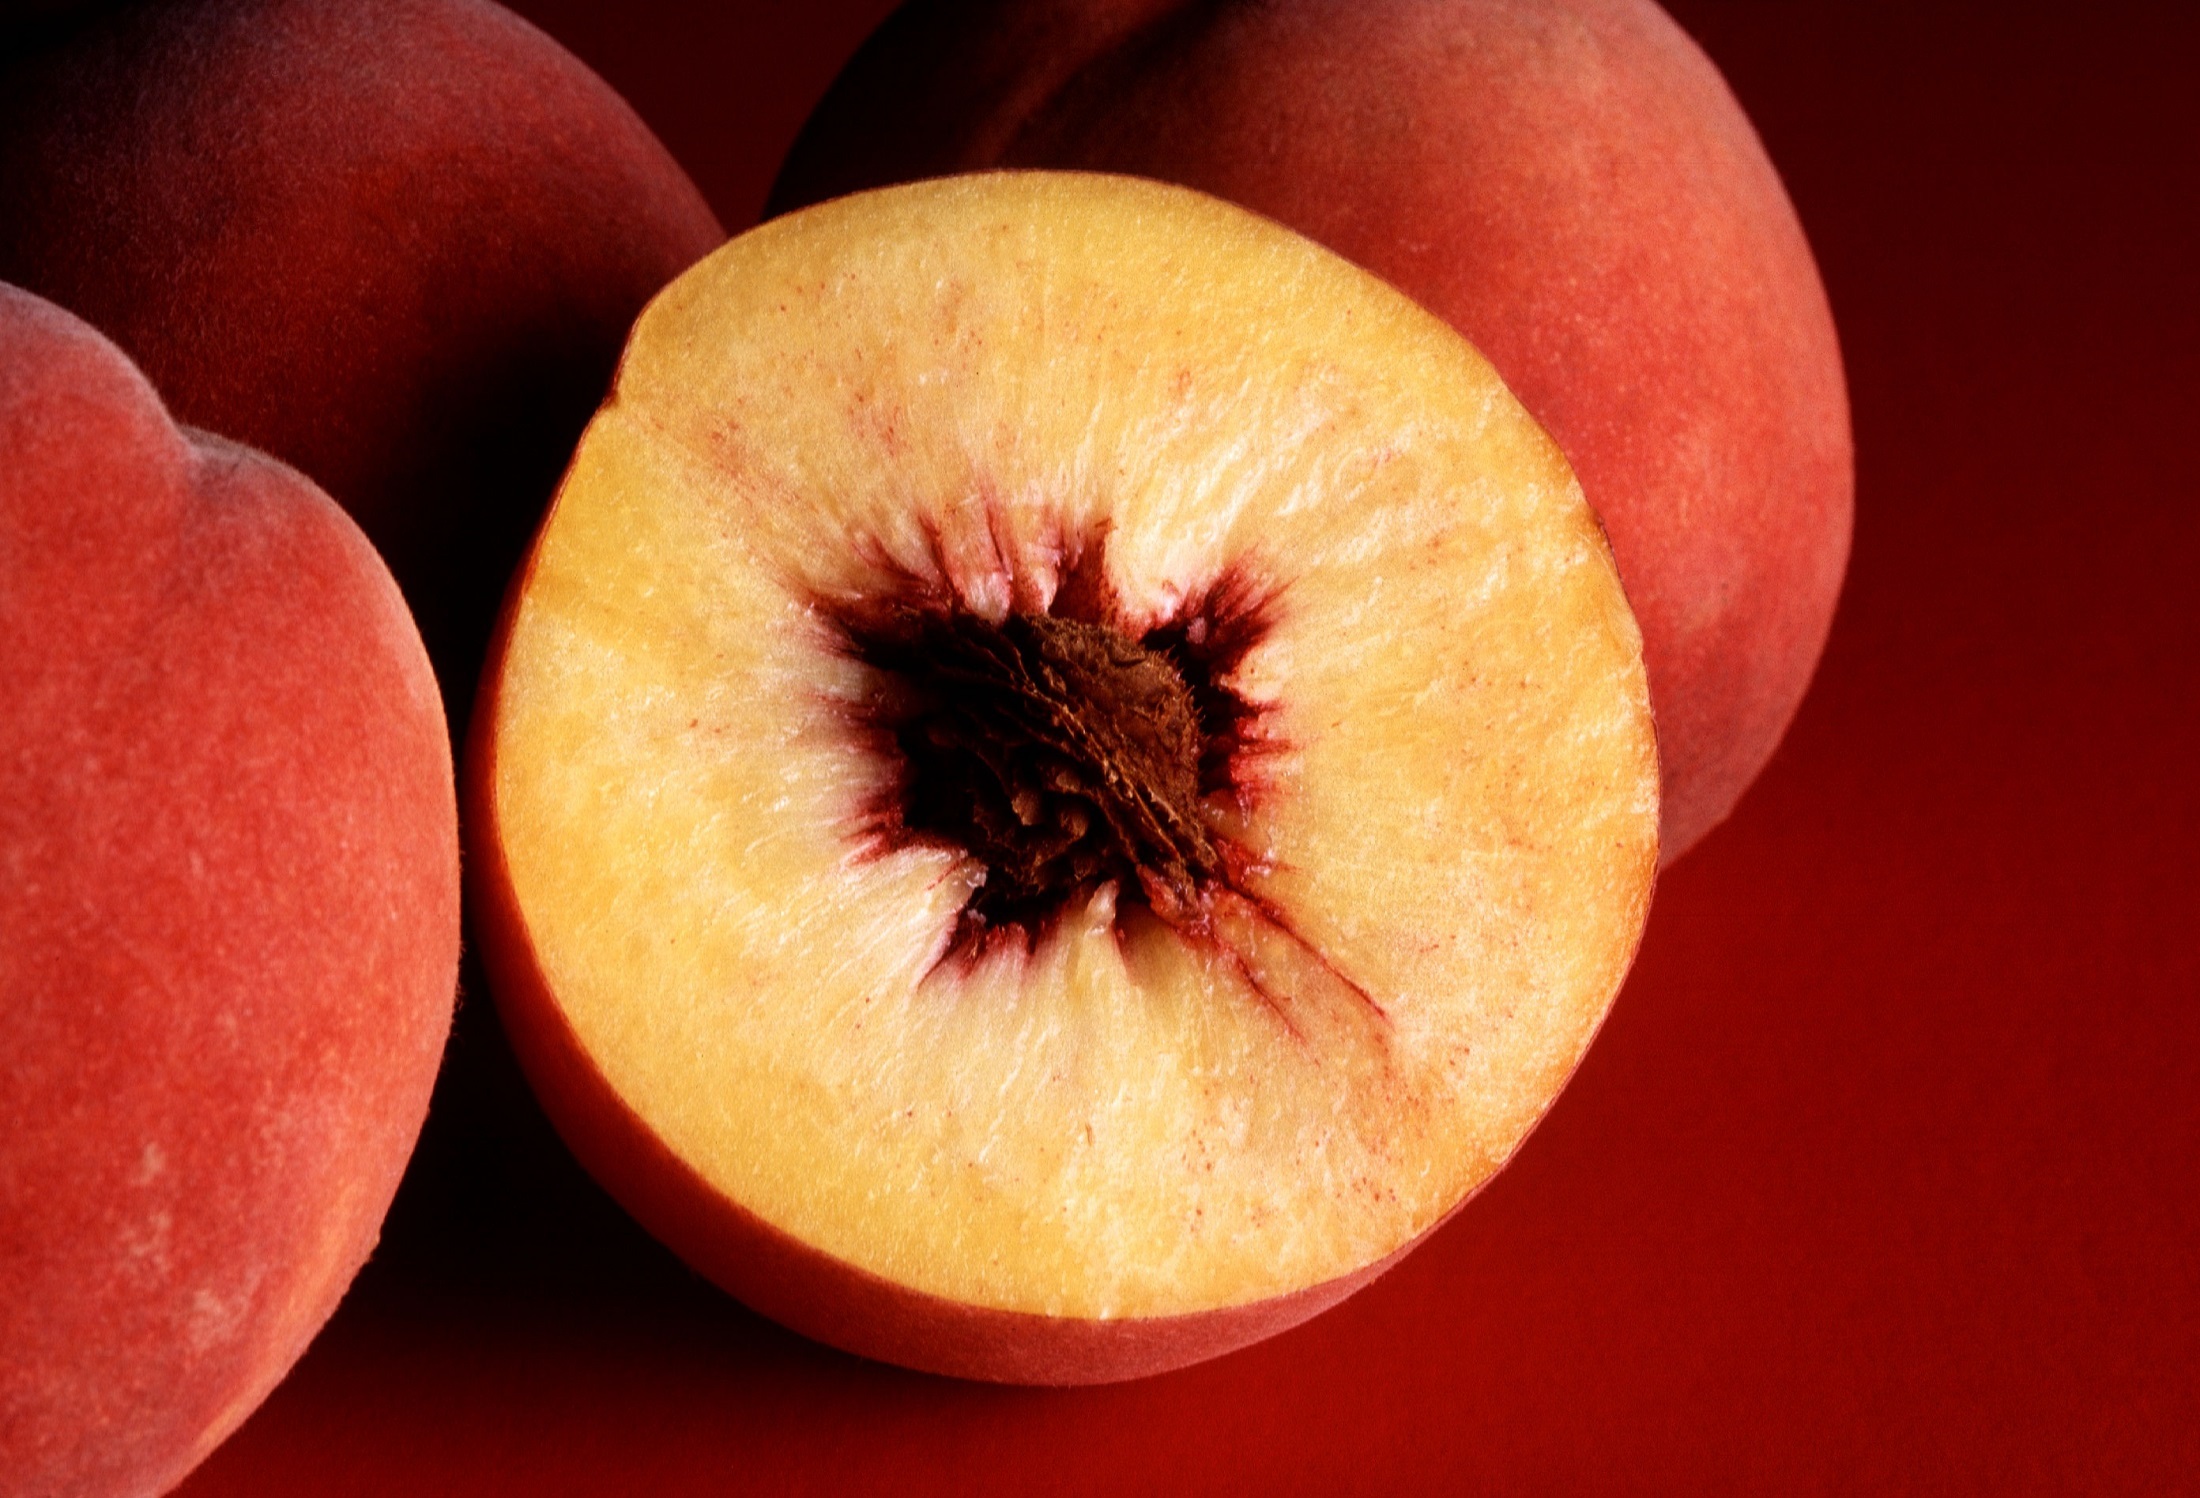
plant, fruit, sweet, food, harvest, ingredient, produce, crop, fresh, agriculture, healthy, snack, close up, peach, sliced, macro photography, whole, flowering plant, rose family, nectarine, autumn red peaches, land plant, rose order